Immigration to Portugal

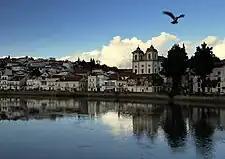

The Golden visa law was enacted in 2012. It is an immigrant investor program that granted Portuguese residency to people who invested in properties worth at least €500,000 or created 10 jobs in Portugal. As of September 2023 the program had resulted in 33,142 residence permits granted, of which 38.4% went to investors and 61.6% to their family members. 42.5% of the investors who have benefited from the program came from China, other significant countries include Brazil (10%), the US (6.1%), Turkey (4.8%) and South Africa (4.5%). Around 6.5 billion euros (€) were invested in the acquisition of 11,383 real estate properties (averaging 566,754 €), but only 23 jobs were created. In addition, around 867 million euros (€) were transferred to Portugal. The lack of new jobs led to the end of program in July 2023.